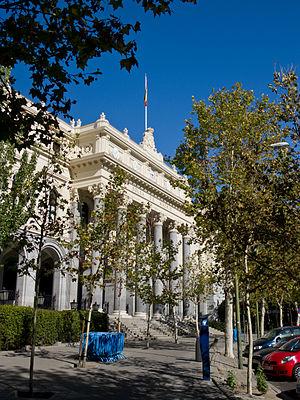
Enrique María Repullés y Vargas, né à Madrid le 30 octobre 1845 et mort à Madrid le 13 septembre 1922, fut un architecte espagnol, membre de l'Académie royale des beaux-arts de San Fernando, de laquelle il devint secrétaire.